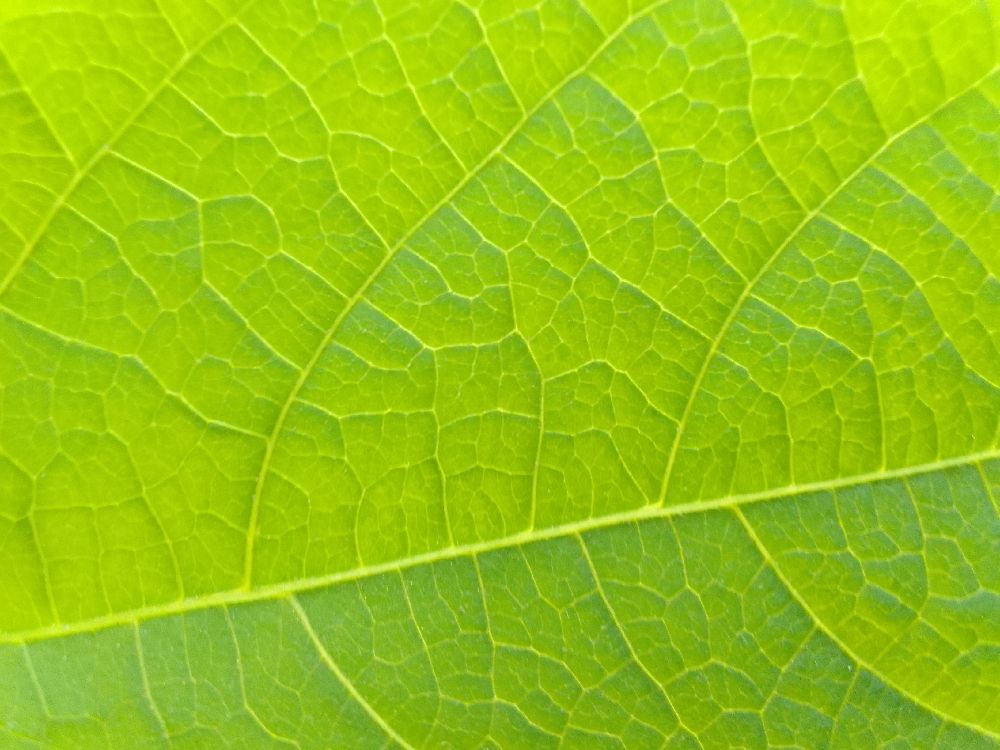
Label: healthy